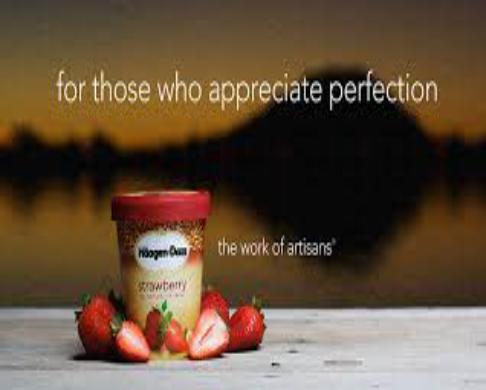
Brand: haagen-dazs
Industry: Food